Christian IX

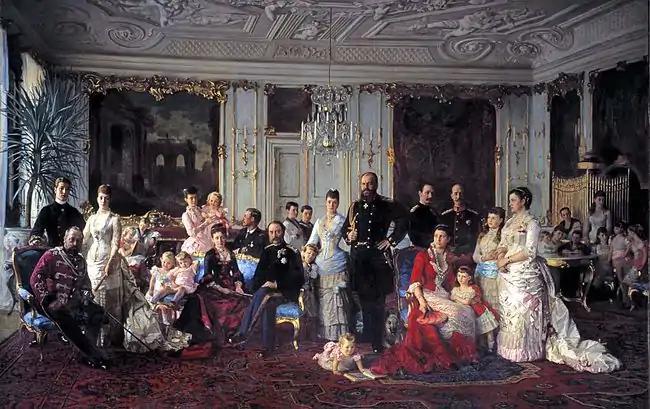
The Family of Christian IX of Denmark gathered in the Garden Hall of Fredensborg Palace in 1883. Painting by Laurits Tuxen (1883–86).

Christian and Denmark was immediately plunged into a crisis over the possession and status of the duchies of Schleswig and Holstein. Already in November 1863, Prince Frederick of Schleswig-Holstein-Sonderburg-Augustenburg (1829–1880) (the future father-in-law of Kaiser Wilhelm II of Germany) claimed the twin-duchies in succession after King Frederick VII and proclaimed himself Frederick VIII, Duke of Schleswig-Holstein. Frederick of Augustenburg (as he was commonly known) had become the symbol of the nationalist German independence movement in Schleswig-Holstein after his father (in exchange for money) renounced his claims as heir to the throne of the duchies of Schleswig and Holstein. In view of the London protocol of 8 May 1852, which concluded the First War of Schleswig, and his father's concurrent renunciation to claims to the throne, Frederick's claim was not recognized by the parties to the protocol.